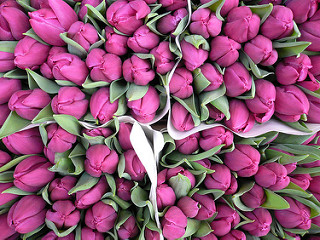
Flower: tulip